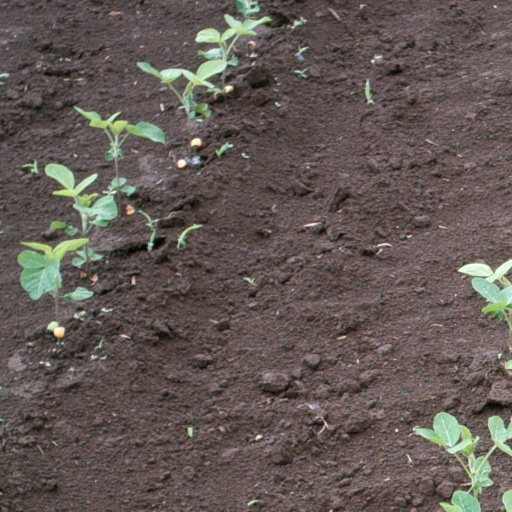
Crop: soybean